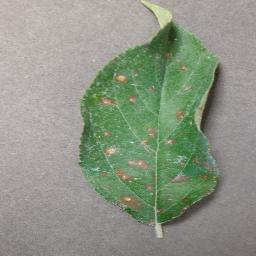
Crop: apple
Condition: cedar_rust